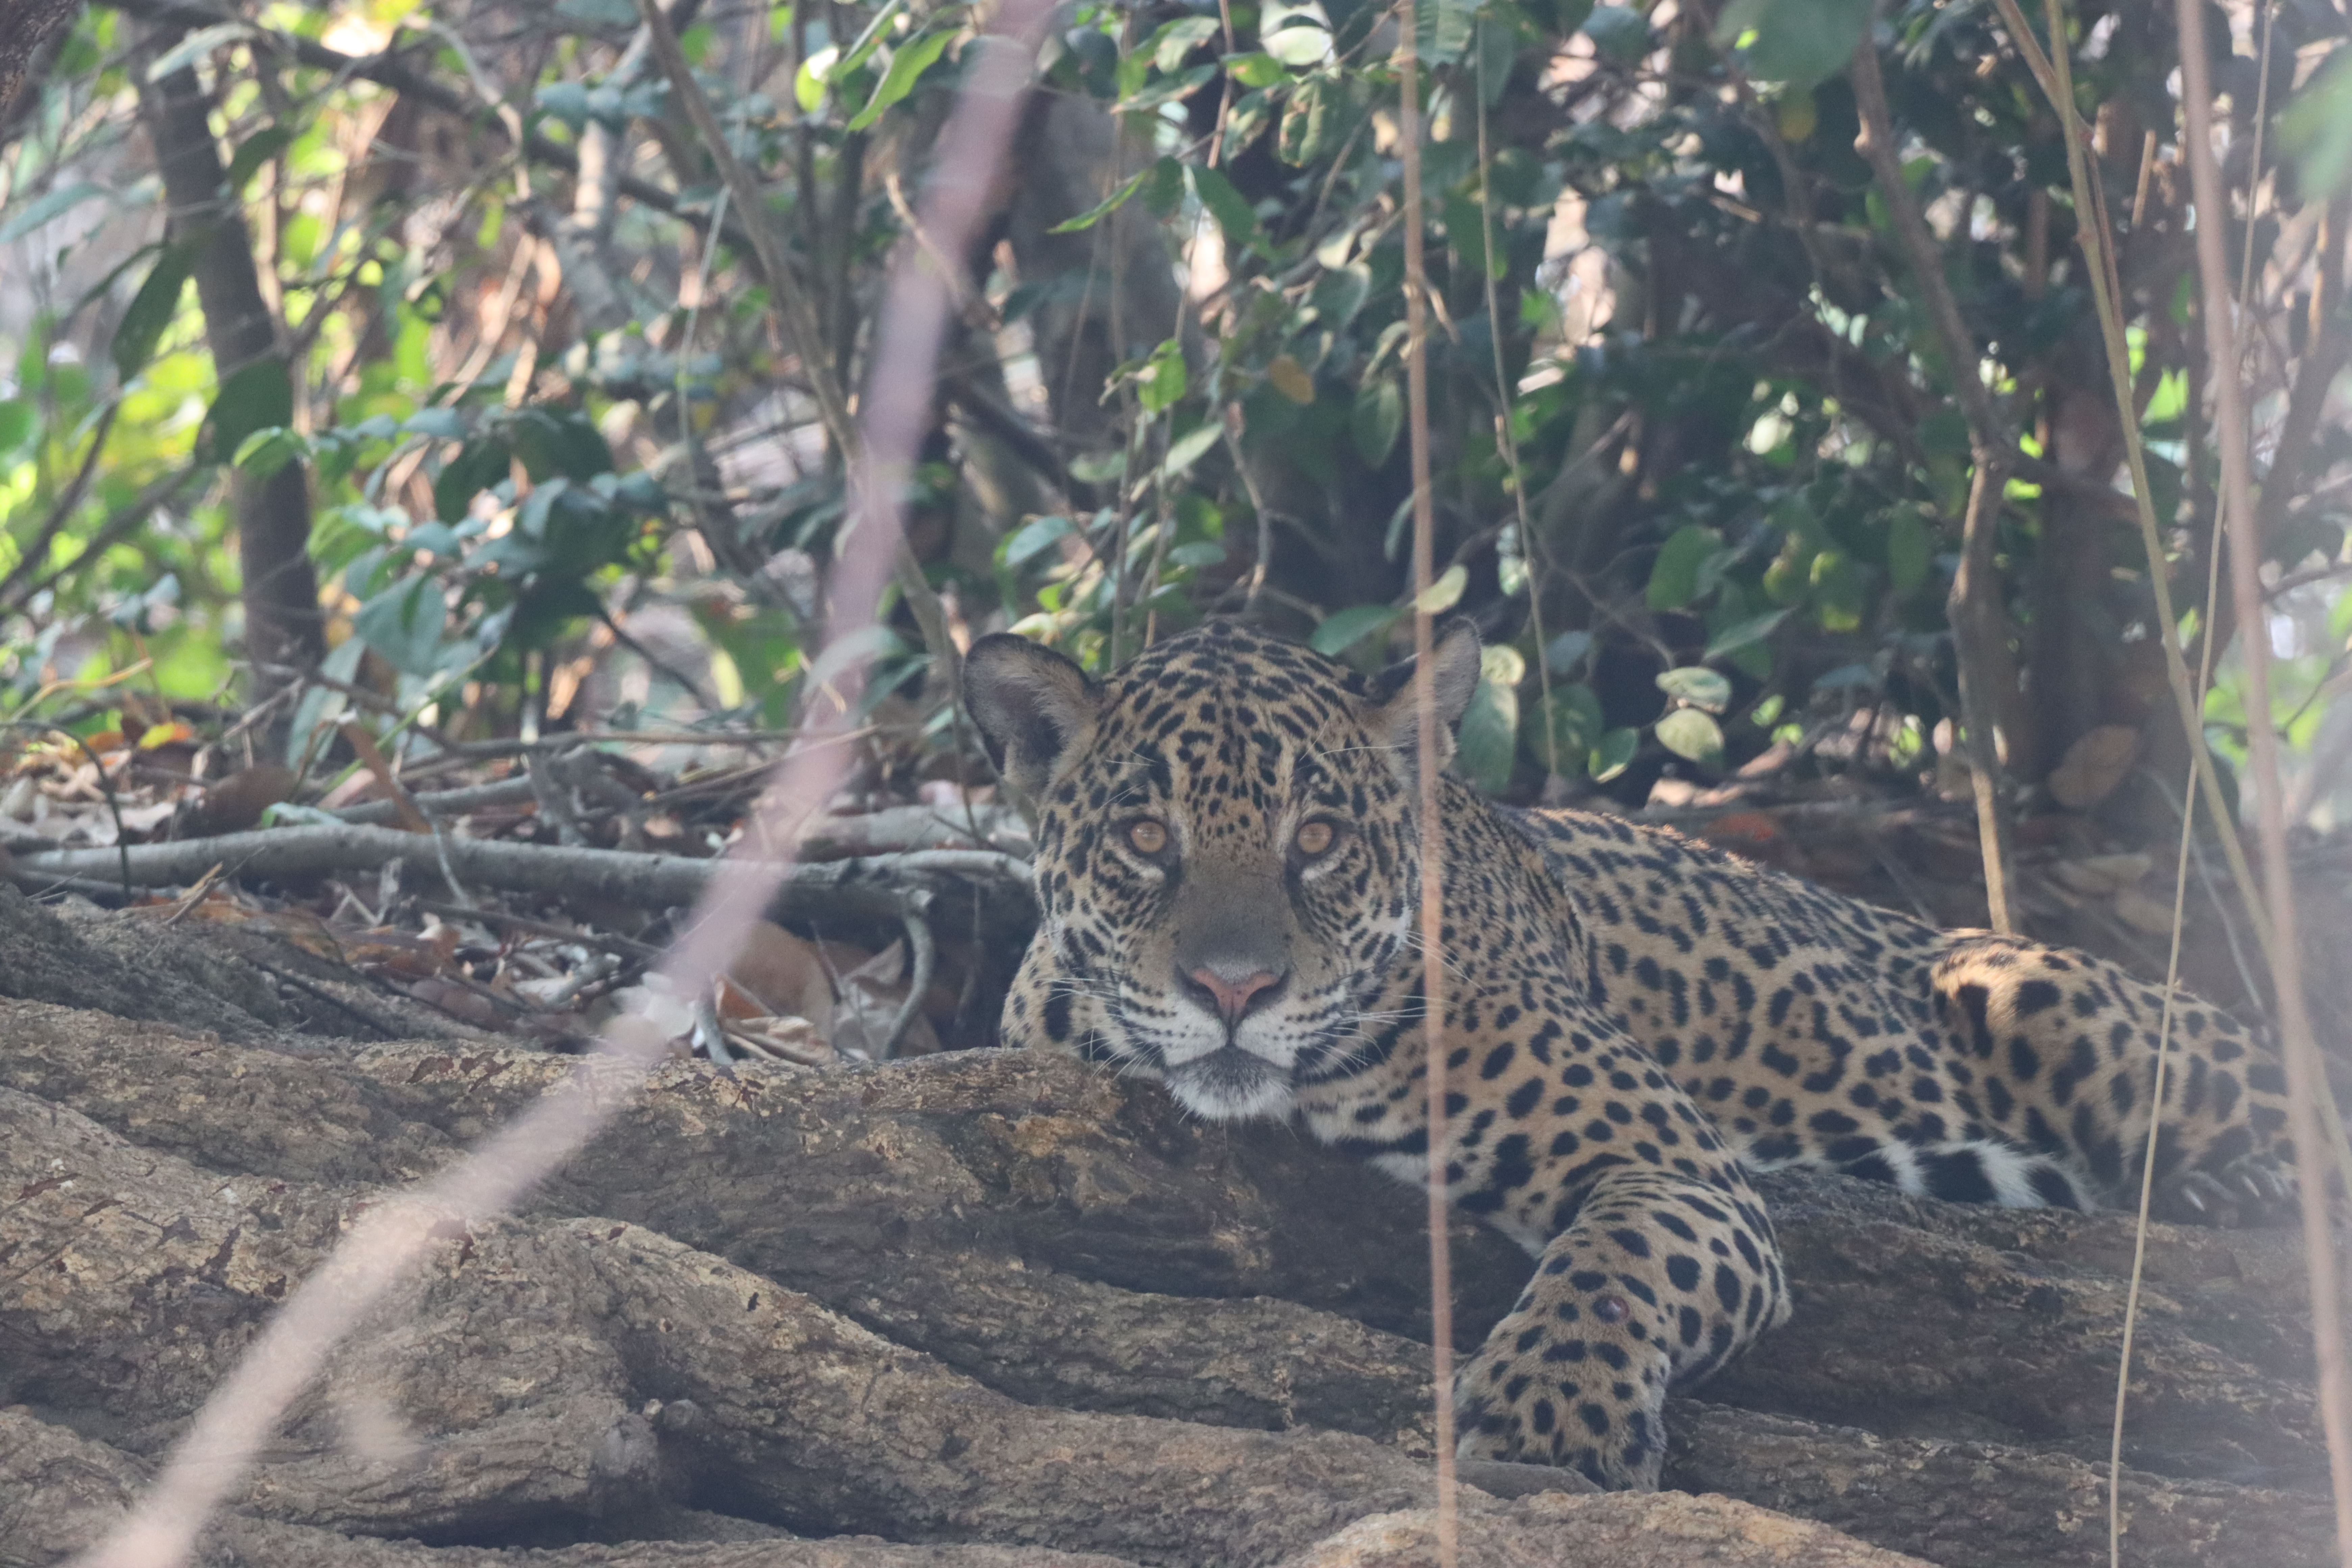
Jaguar: Benita